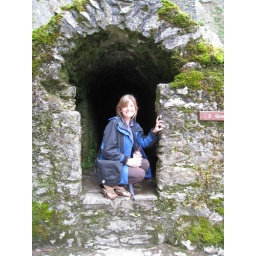
Nikki in the dog house (castle kennels)